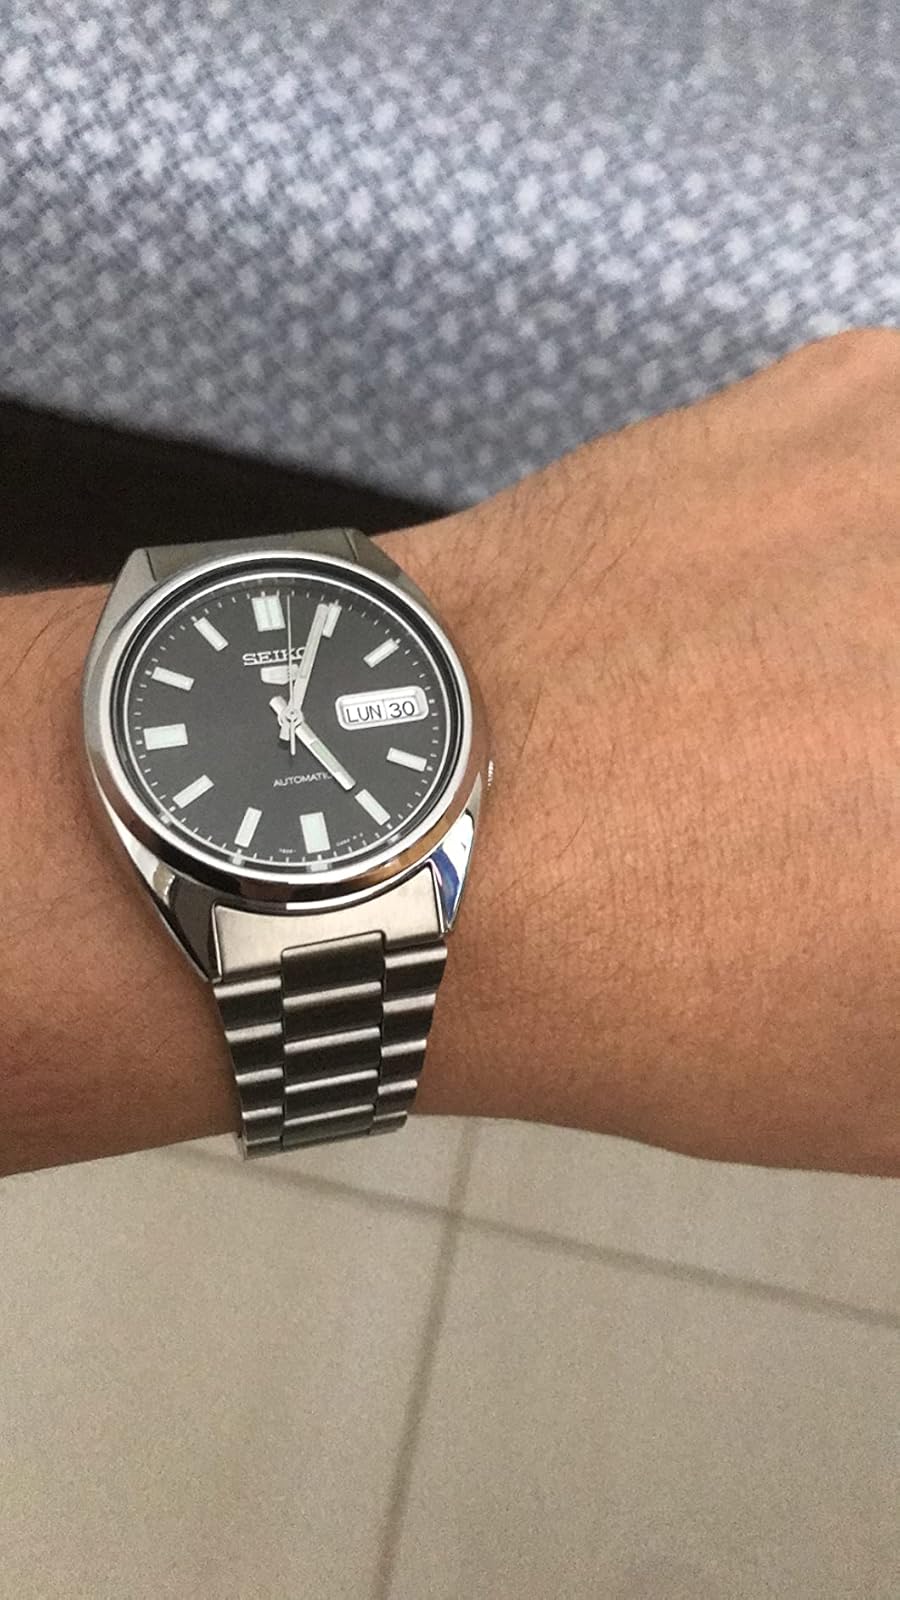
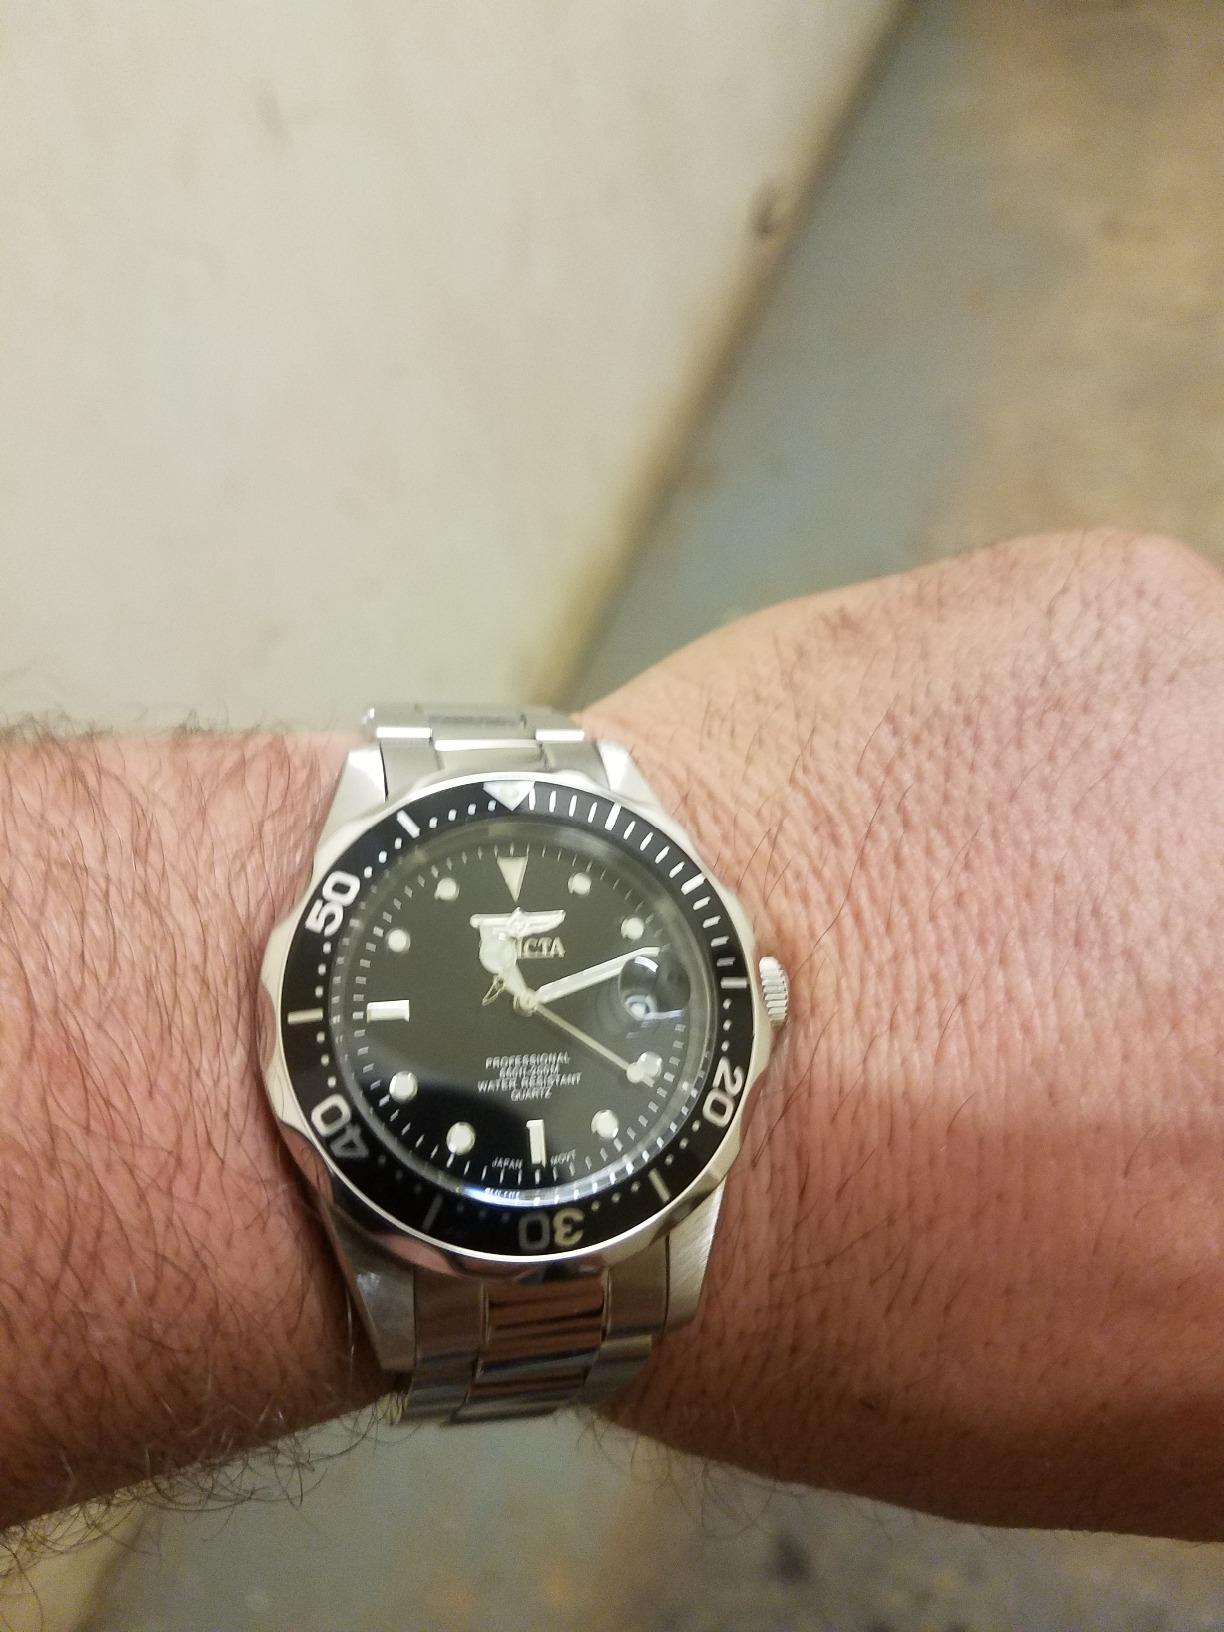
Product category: accessories_watch
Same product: no